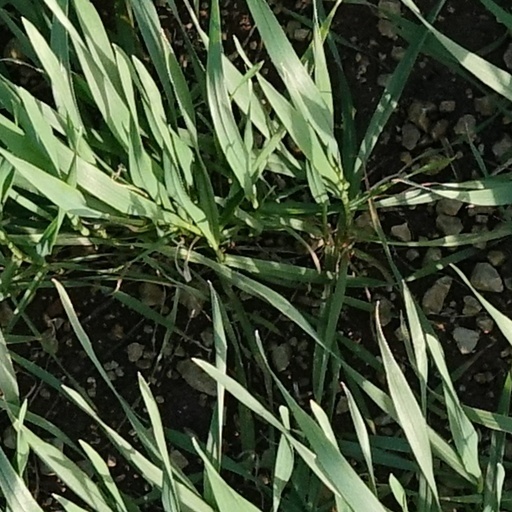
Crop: wheat